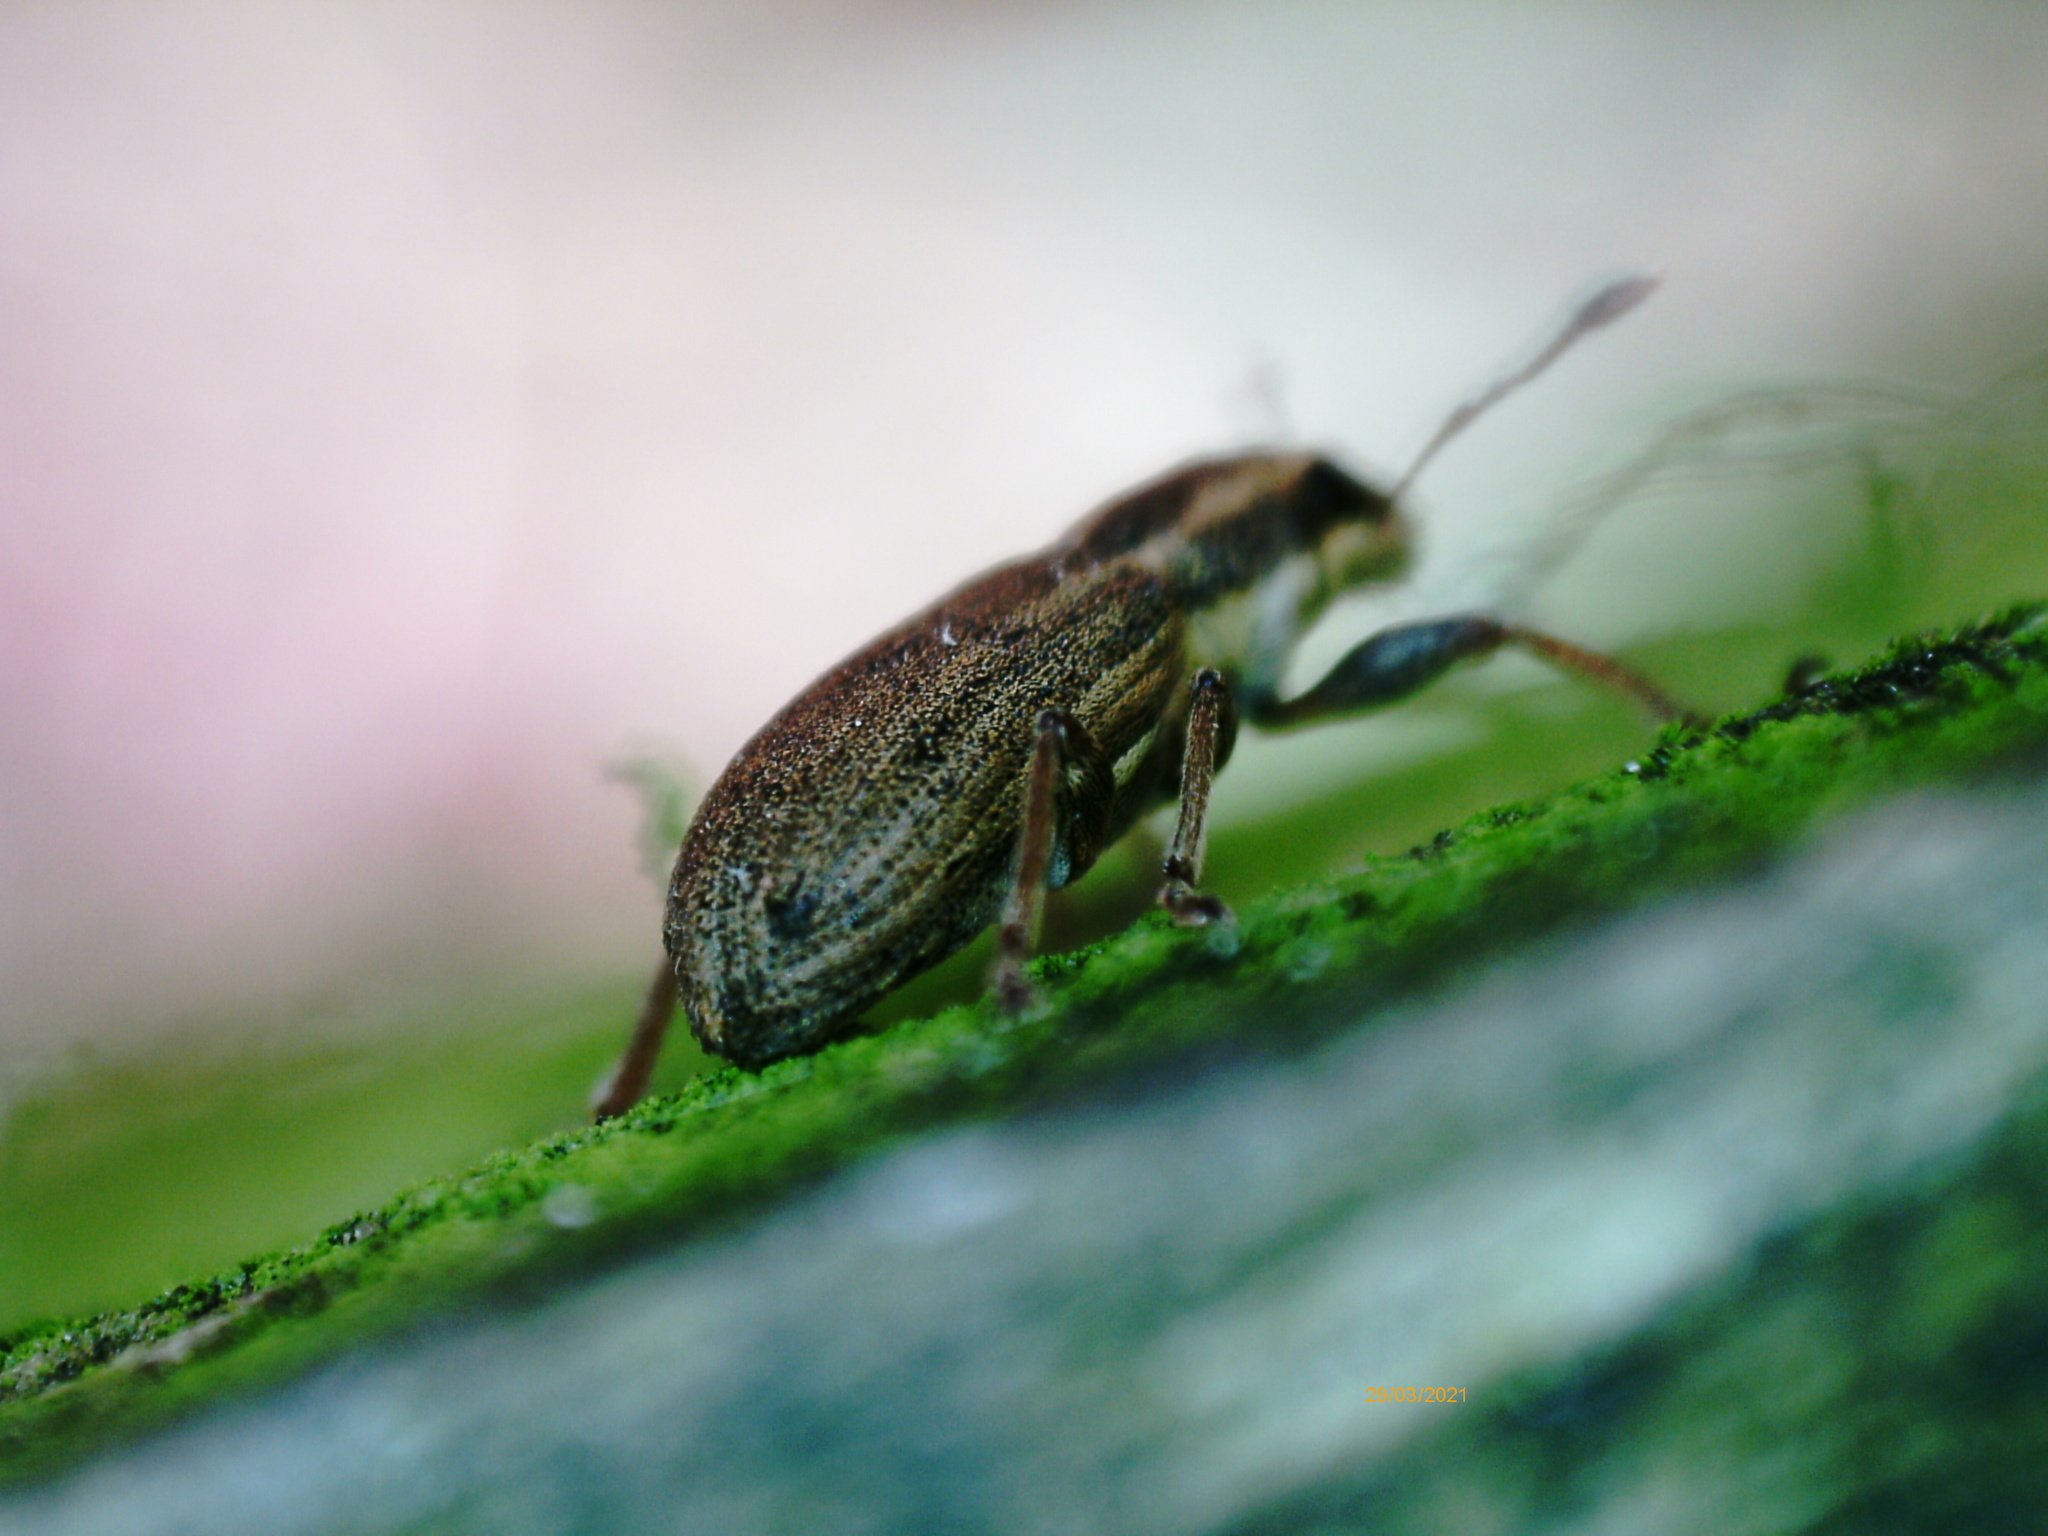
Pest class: pea_leaf_weevil